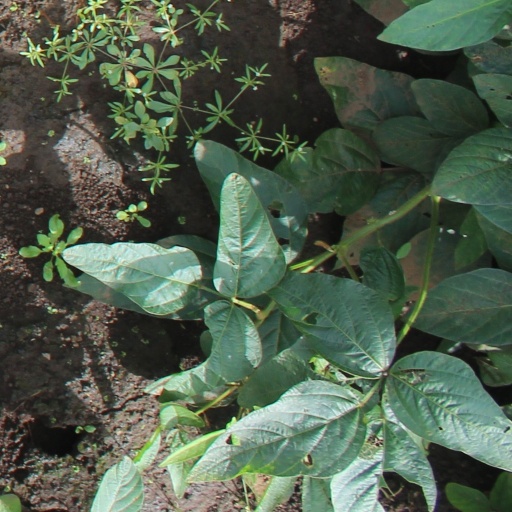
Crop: soybean